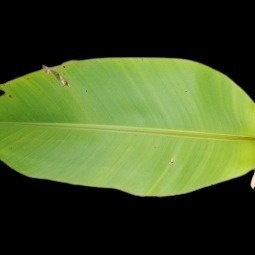
Label: Sulphur